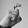
ASL letter: X